Formula 1 Powerboat World Championship

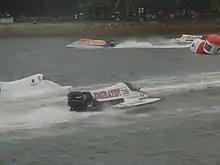
F1 powerboats at the 2004 Grand Prix of Singapore.

Safety was always looming large in the background of the F1 series. The ever-increasing speeds of the 3.5-litre V8s, as OMC continued to refine them, meant that surviving a 'big one' was becoming less and less likely. In 1984, matters reached a tragic conclusion when Tom Percival was the last of four drivers to lose their lives in the space of a matter of months. Cees van der Velden pulled his three-boat Benson & Hedges-backed team from the final three races of the season, and Carlsberg cancelled their partnership with Roger Jenkins, having told the 1982 champion, "another death or serious injury, and they were out". OMC were able to pull together a depleted field to see out the season, but the writing was on the wall. It was the beginning of the end for Formula 1 as the OZ class.